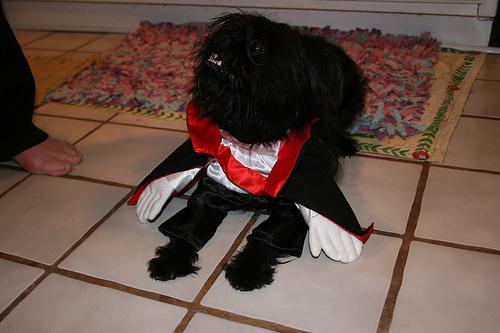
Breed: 200-n000012-affenpinscher